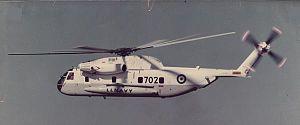
La Marine de la république islamique d'Iran est la marine de guerre de l'Iran.